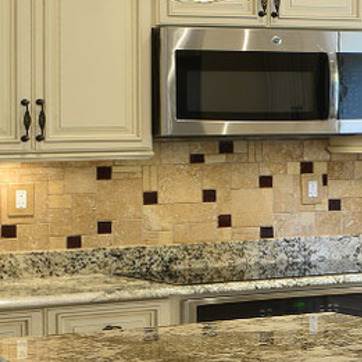
Material: tile